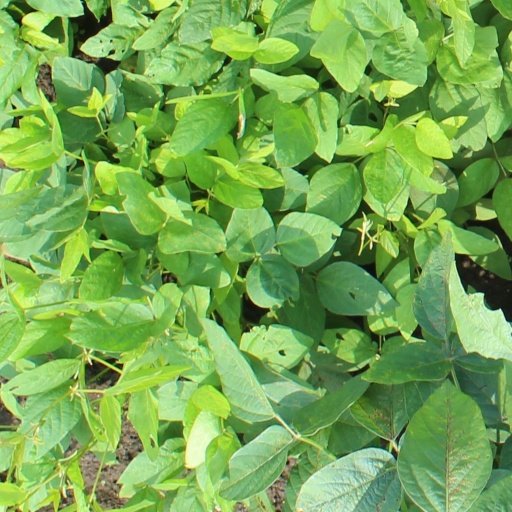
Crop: soybean